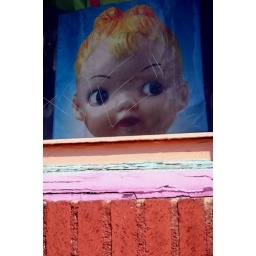
A gift bag featuring a creepy doll's head in the window of a Los Feliz shop.